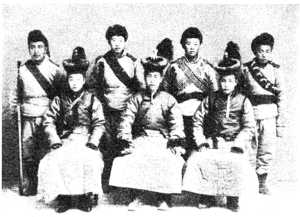
Les termes de Mongolie autonome ou de Khaganat de Mongolie du Bogdo désignent la période allant de 1911 à 1924 durant laquelle la Mongolie fut un Khanat plus ou moins indépendant, à la forme de gouvernement théocratique. Le souverain en était le huitième Bogdo Gegen, qui portait le titre de Bogdo Khan.